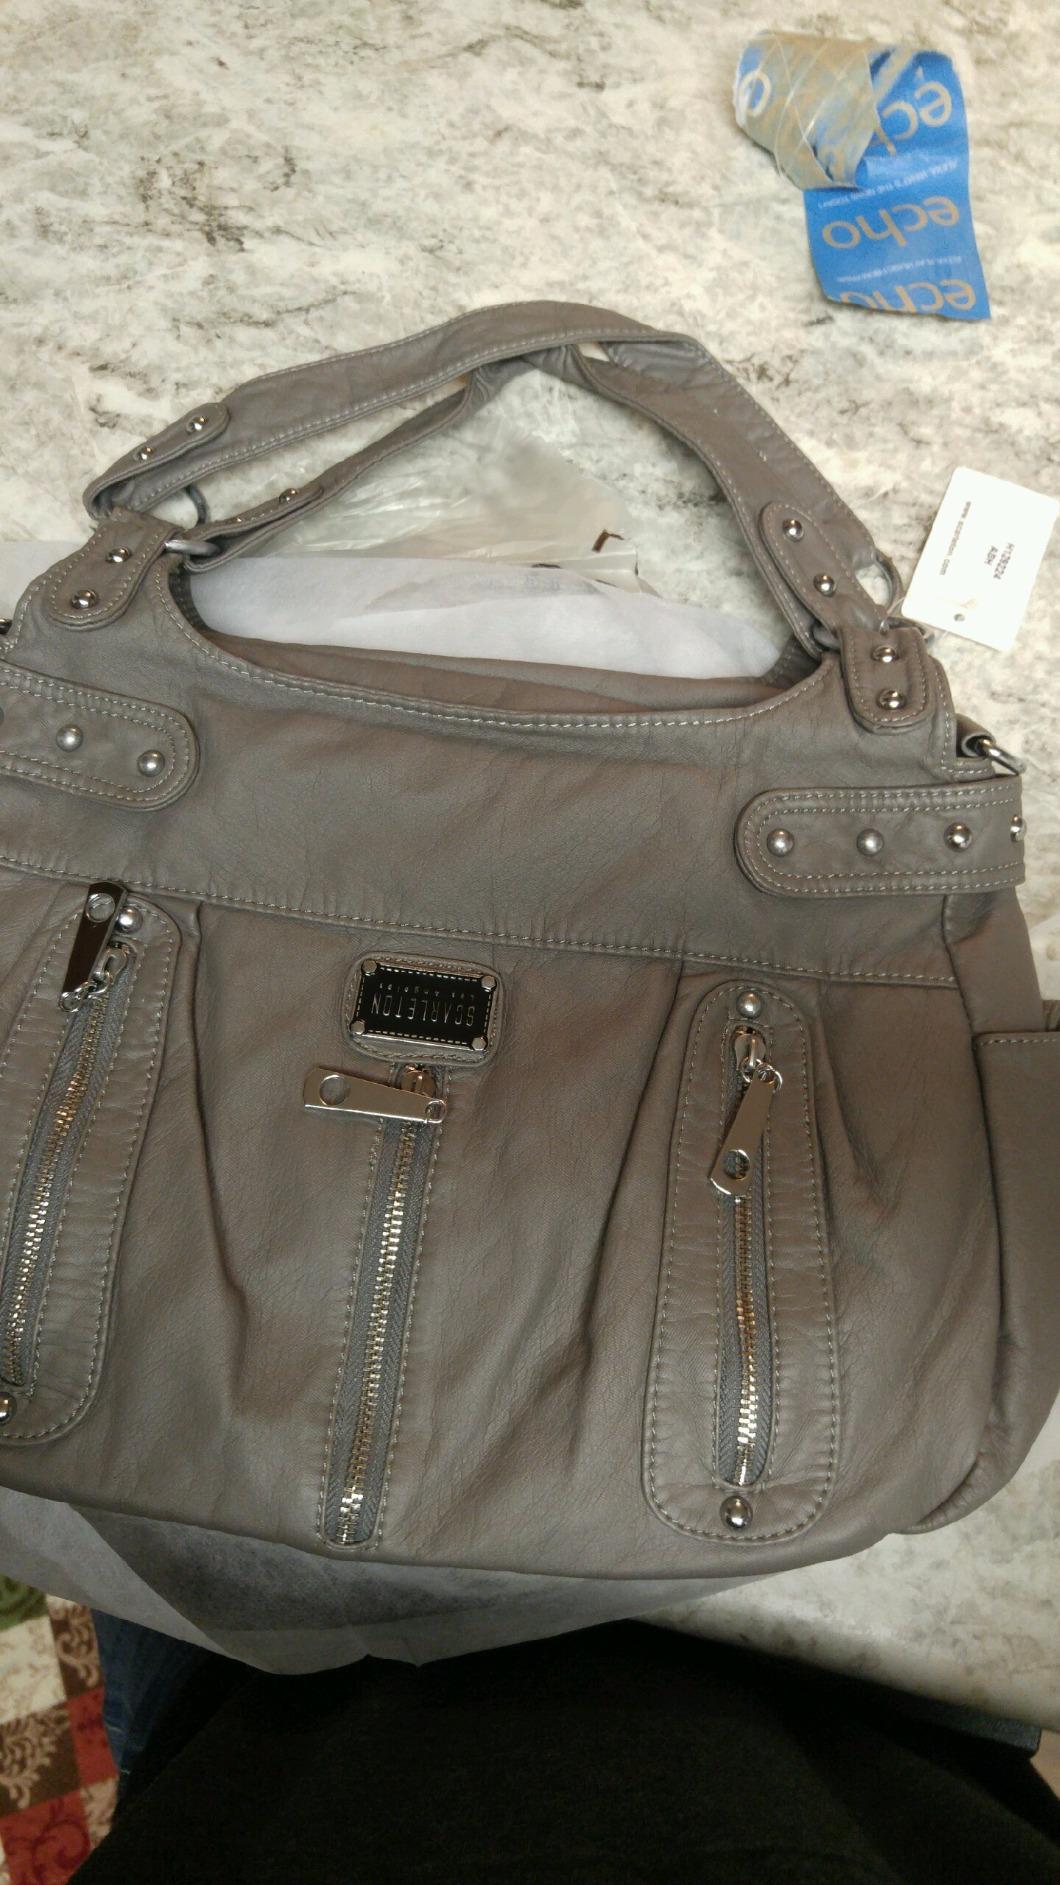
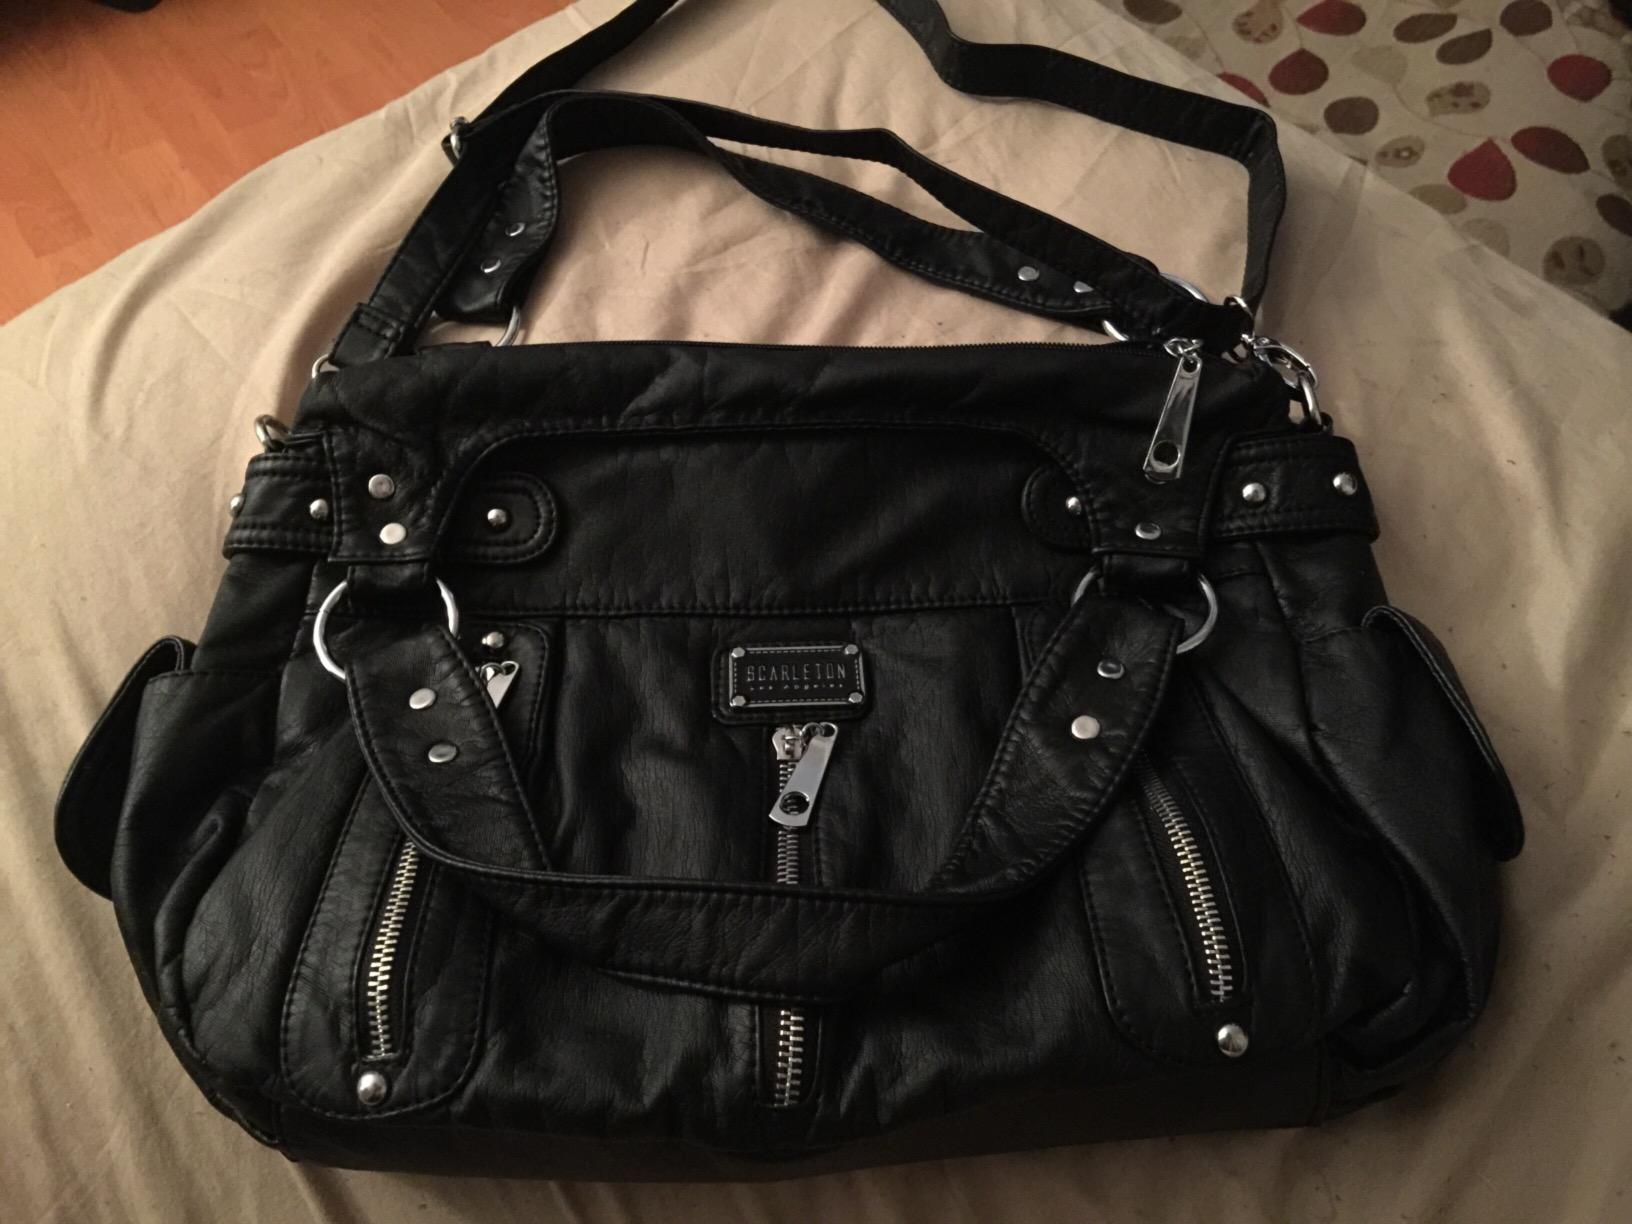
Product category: accessories_handbag
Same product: no